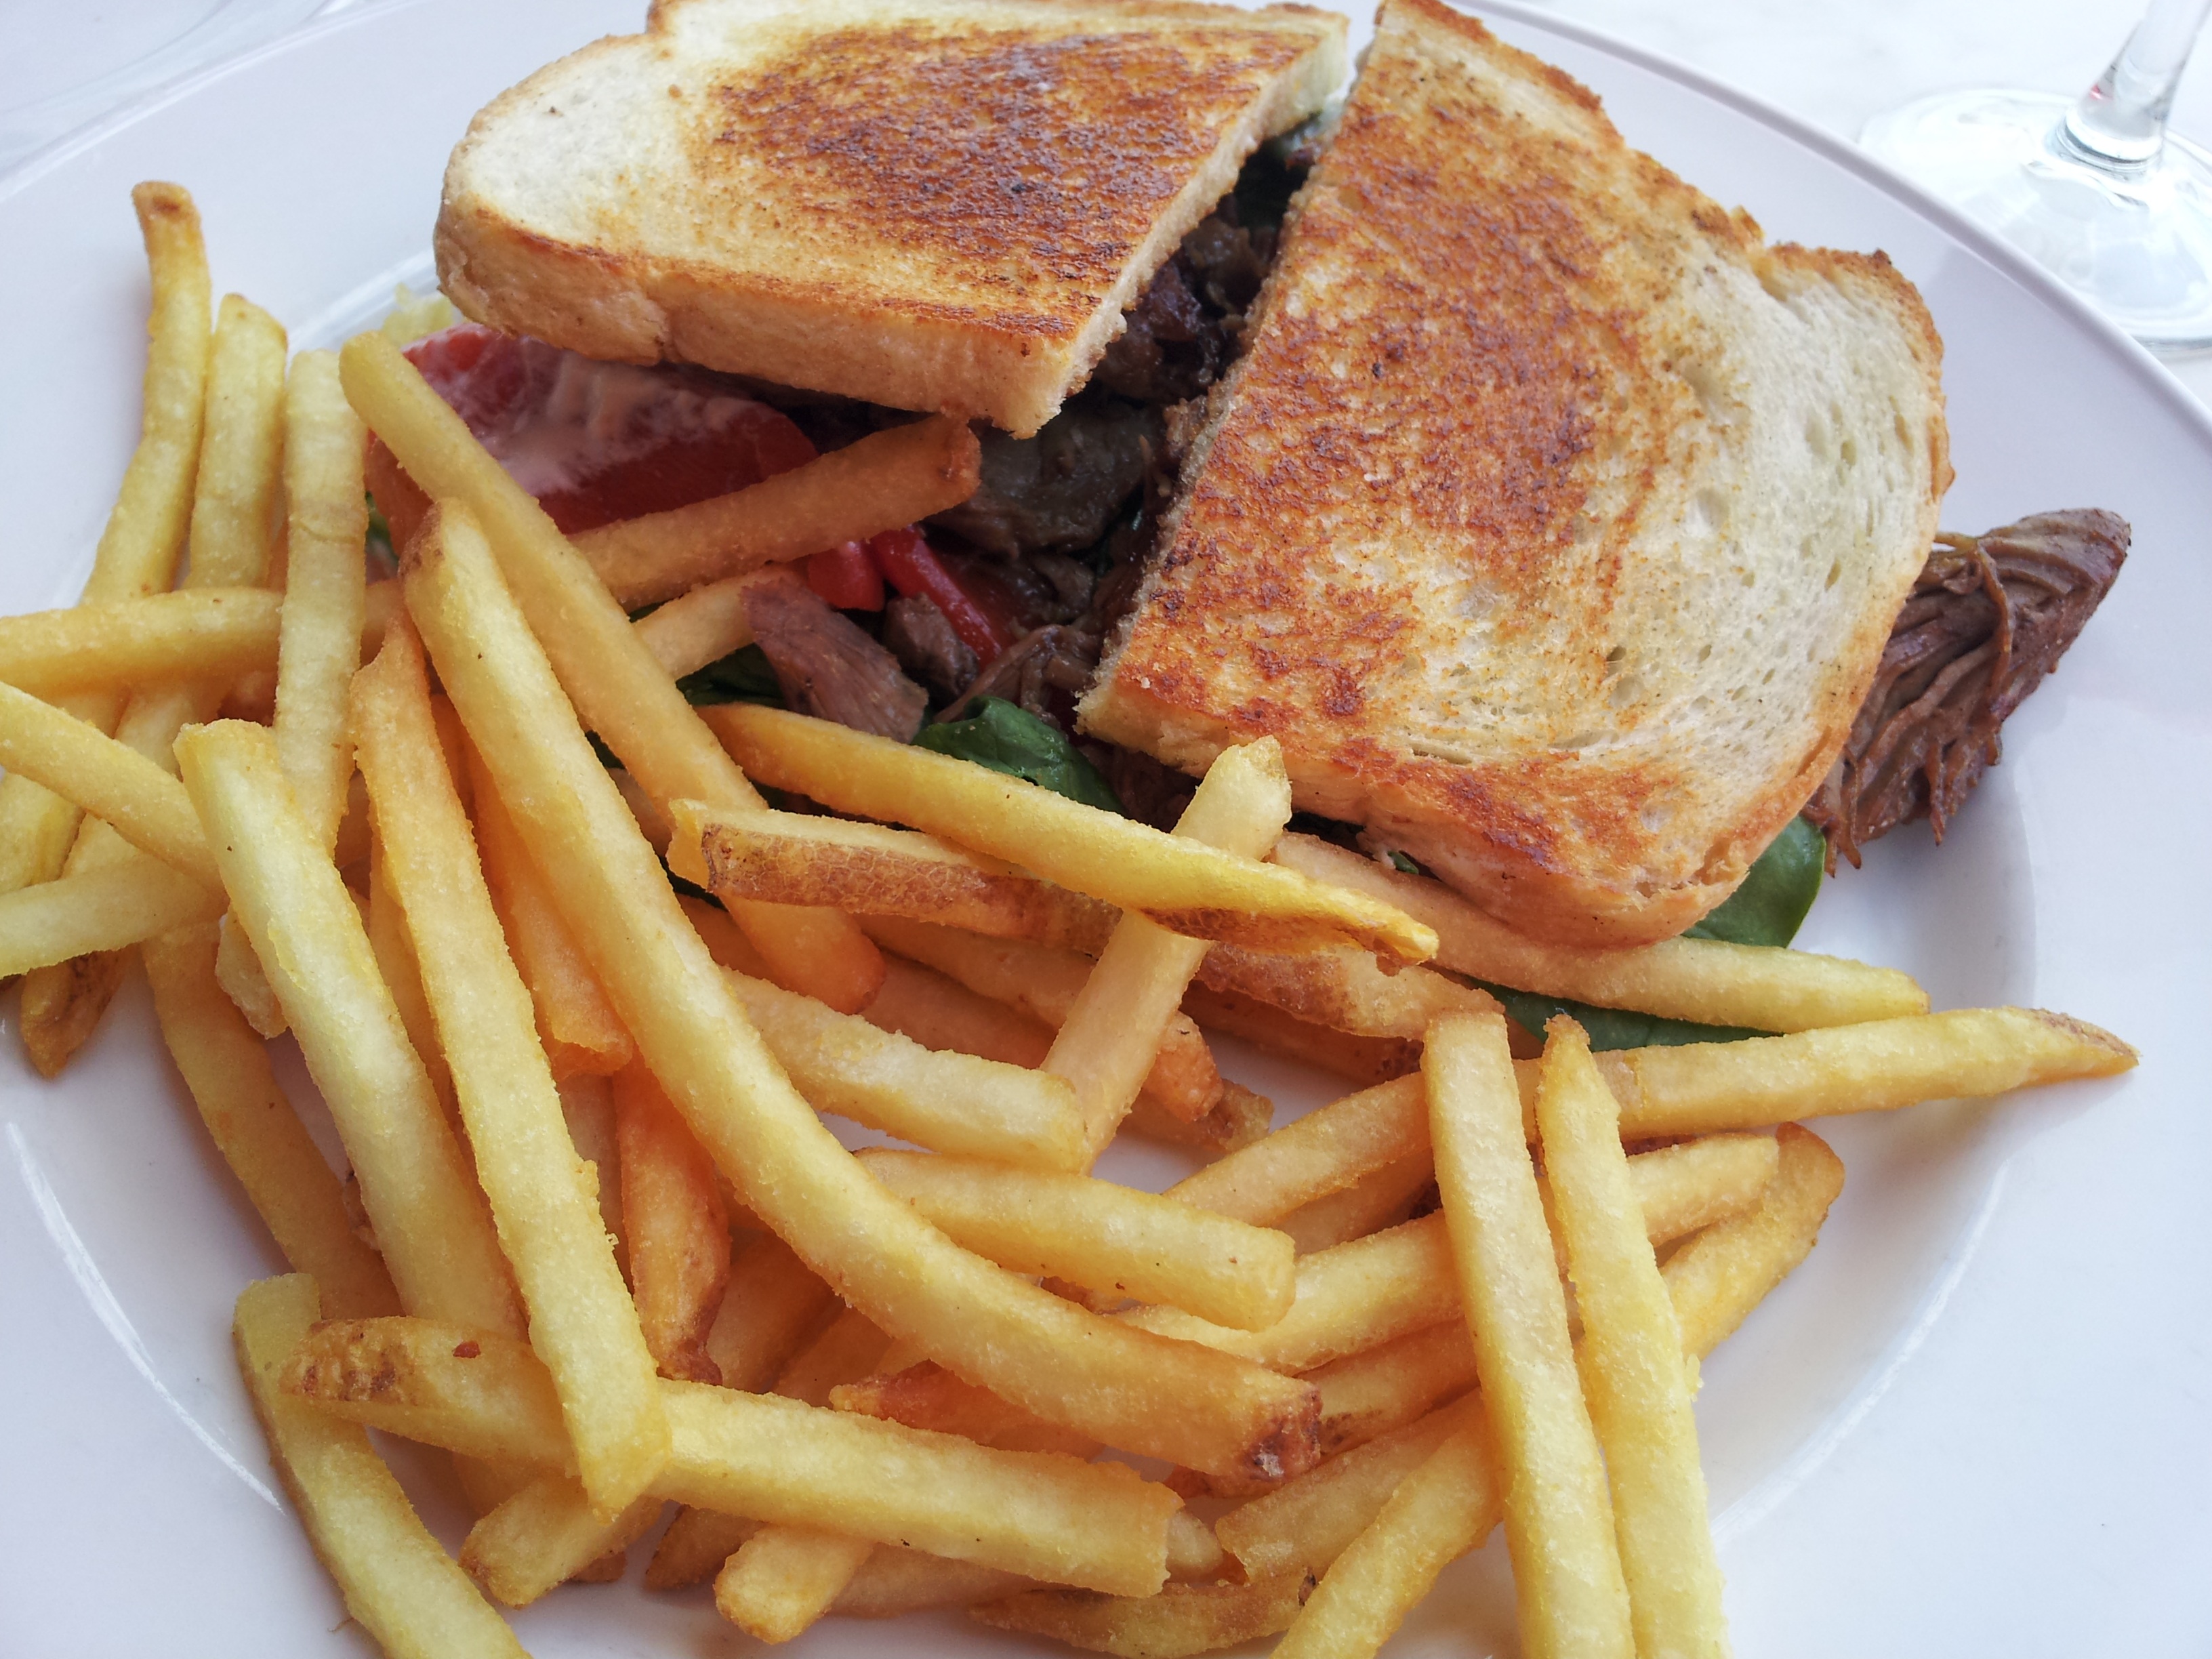
dish, meal, food, breakfast, fast food, lunch, cuisine, hamburger, sandwich, fries, french fries, junk food, side dish, finger food, fried food, european food, full breakfast, steak frites, american food, buffalo burger, kids meal